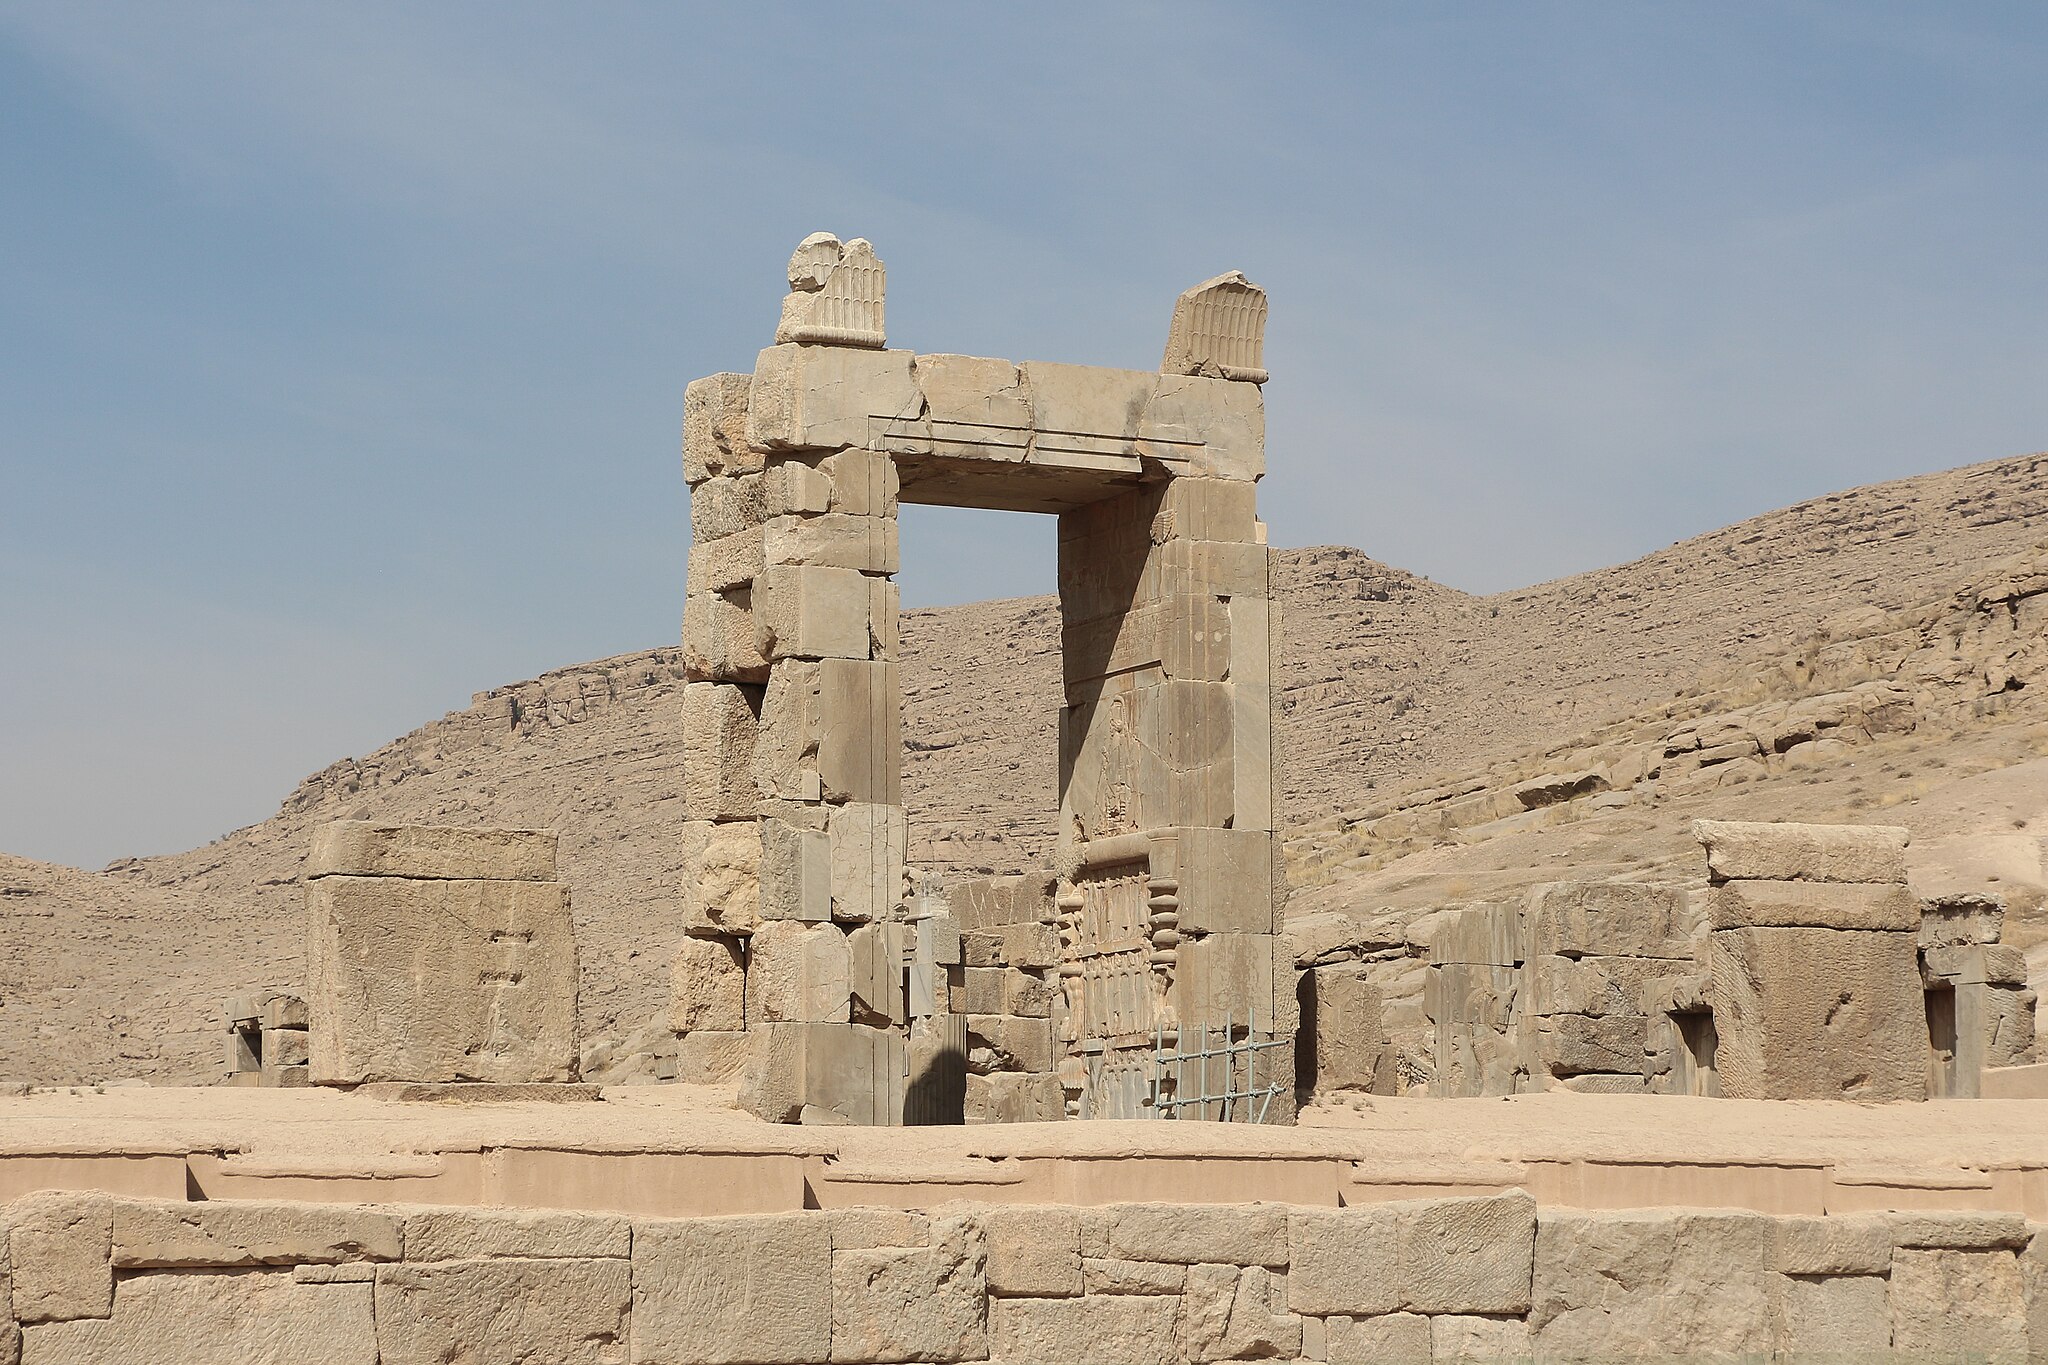
Title: Persepolis, Iran 14
Description: Gate in the Hall of hundred columns, Persepolis, Iran
Date: 2016-10-27
Categories: GFDL, Hall of hundred columns, License migration redundant, CC-BY-SA-4.0,3.0,2.5,2.0,1.0, Self-published work, Iran photographs taken on 2016-10-27, October 2016 in Iran, Files with coordinates missing SDC location of creation, 2016 in Persepolis, Southern portals of Hall of hundred columns